Firefly (TV series)

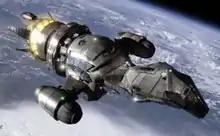
The spacecraft "Serenity" was digitally rendered by special effects house Zoic Studios. The shape was inspired by the shape of the firefly insect, and its tail section lights up in imitation of it.

Production designer Carey Meyer built the ship "Serenity" in two parts (one for each level) as a complete set with ceilings and practical lighting installed, as part of the set that the cameras could use along with moveable parts. The two-part set also allowed the second unit to shoot in one section while the actors and first unit worked undisturbed in the other. As Whedon recalled: "you could pull it away or move something huge so that you could get in and around everything. That meant the environment worked for us and there weren't a lot of adjustments that needed to be made". This design allowed the viewers to feel they were really in a ship. For Whedon, the design of the ship was crucial in defining the known space for the viewer and that there were not "fourteen hundred decks and a holodeck and an all-you-can-eat buffet in the back." He wanted to convey that it was utilitarian and "beat-up but lived-in. Ultimately, it was home." Each room represented a feeling or character, usually conveyed by the paint color. He explains that the colors and mood progress from extremely warm to cooler, as you move from the back of the ship in the engine room, toward the front of the ship to the bridge. Besides evoking a mood associated with the character who spends the most time in each area, the color scheme also alludes to the heat generated in the ship's tail. Whedon was keen on using vertical space; having the crew quarters accessible by ladder was important. The set design allowed the actors to stay in the moment and interact, without having to stop after each shot and set up for the next, helping contribute to the documentary style Whedon aimed for.